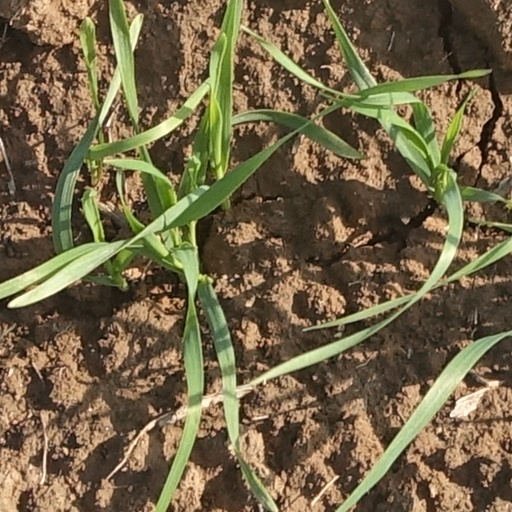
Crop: wheat